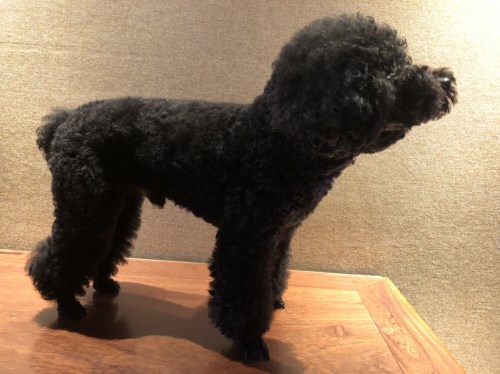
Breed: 2925-n000114-toy_poodle